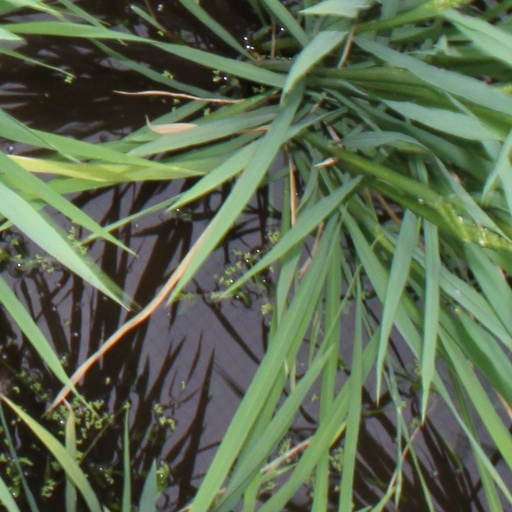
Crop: rice